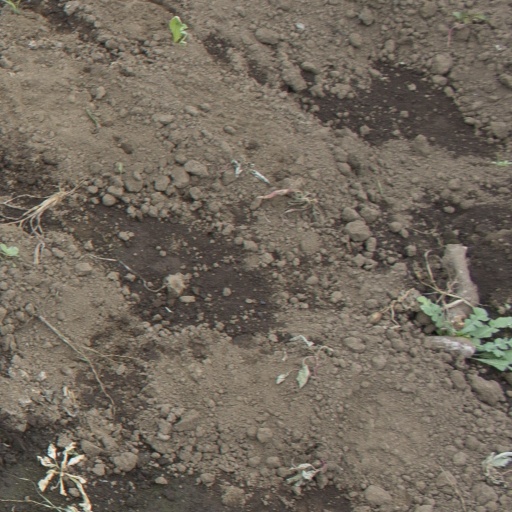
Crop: soybean